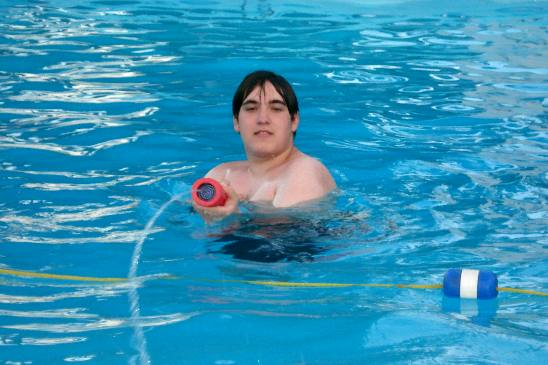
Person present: Yes